Siege of Kiev (968)

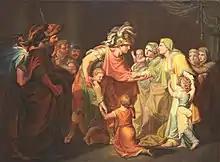
Ivan Akimov, "Sviatoslav's return from the Danube to his family in Kiev" (1773). Tretyakov Gallery.

The Pecheneg leader then decided to confer with Pretich and asked him whether he was Sviatoslav. Pretich admitted that he was only a general but warned the Pecheneg ruler that his unit was a vanguard of Sviatoslav's approaching army. As a sign of his peaceful disposition, the Pecheneg ruler shook hands with Pretich and exchanged his own horse, sword and arrows for Pretich's armor.